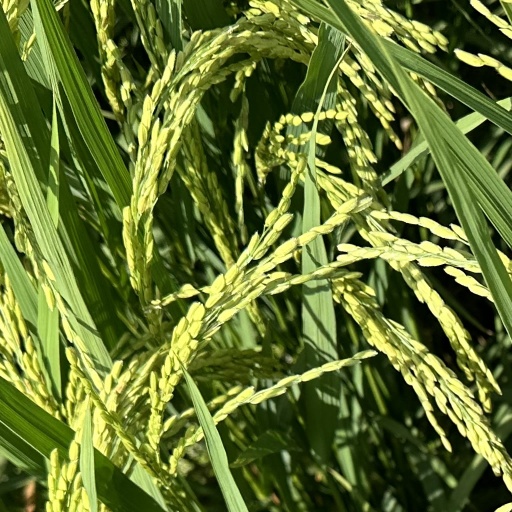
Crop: rice